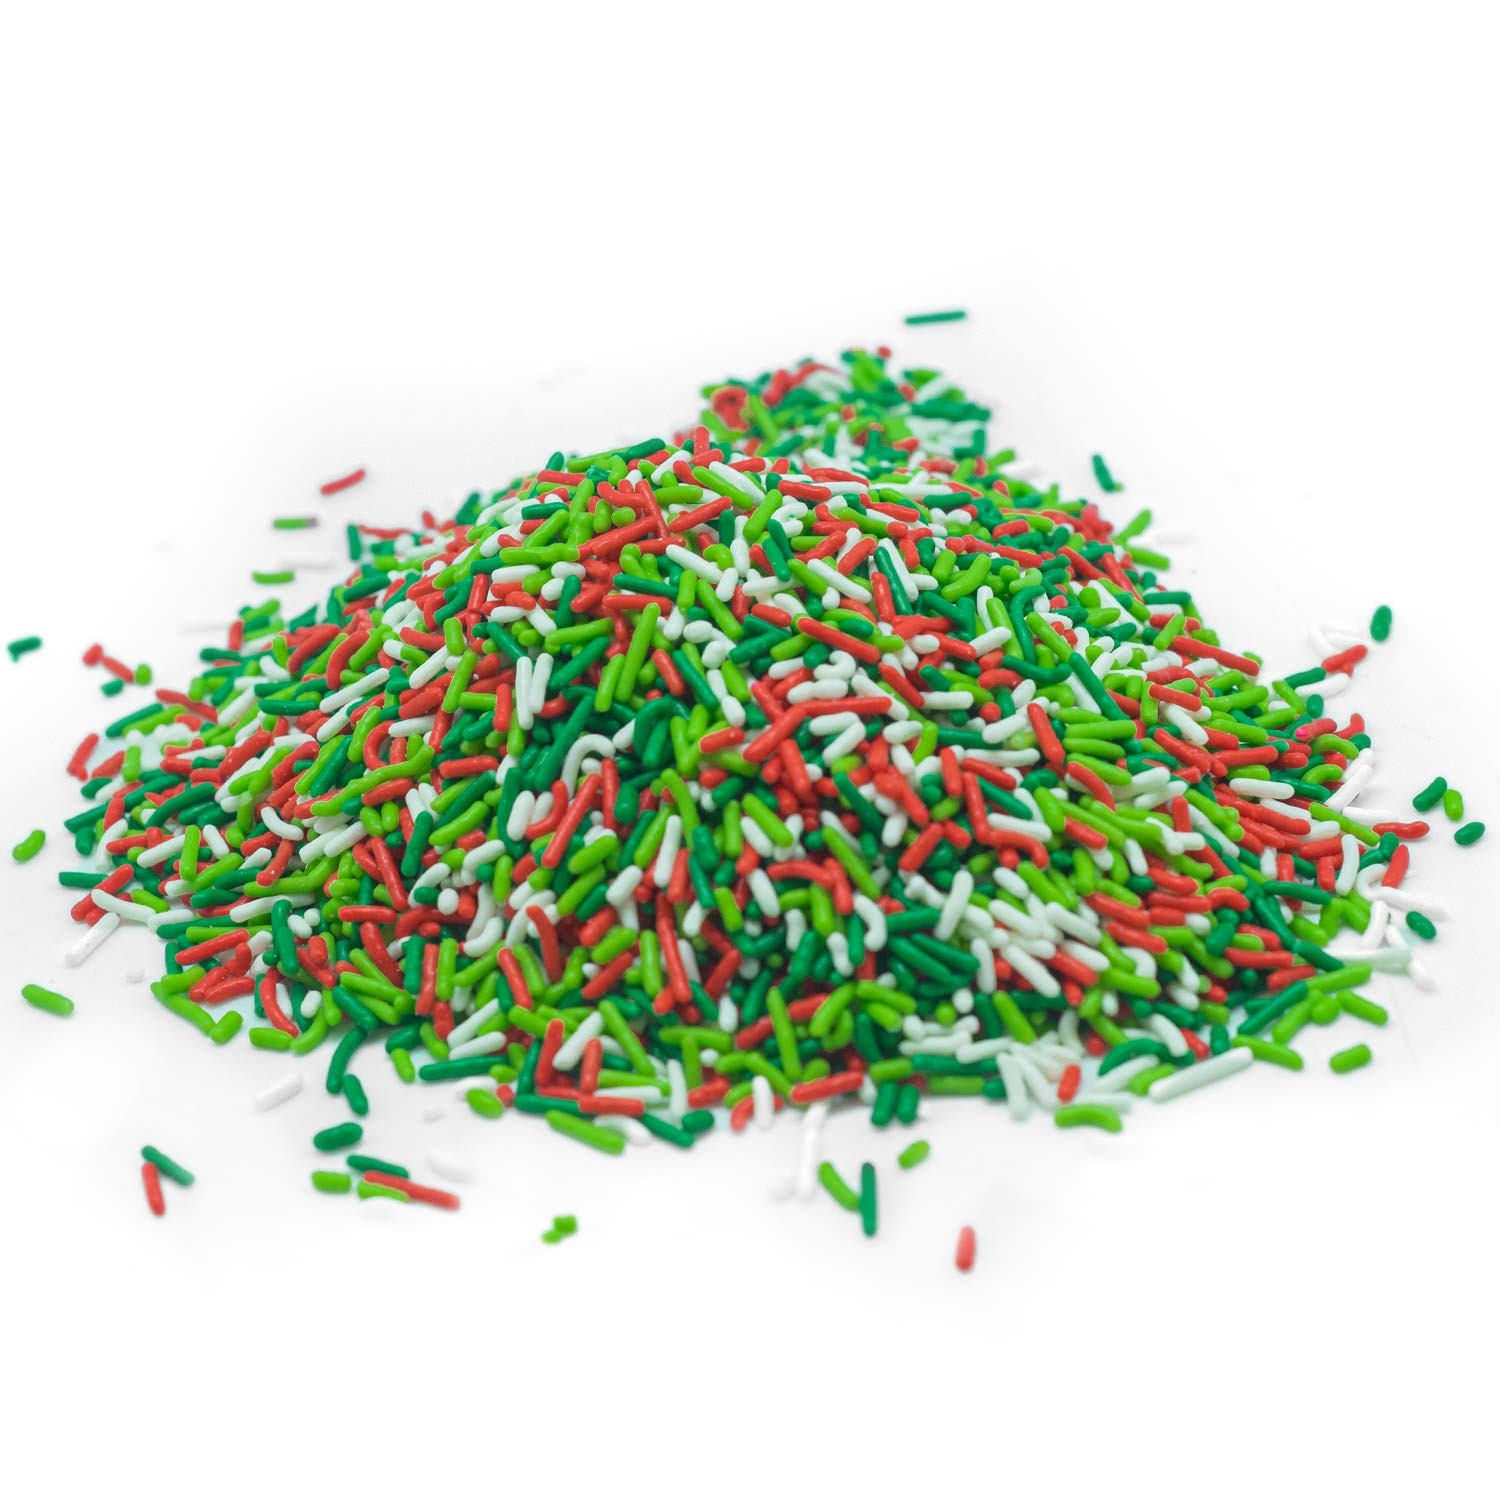
Item Name: Mistletoe Magic Sprinkle Mix - 8 oz Resealable Stand Up Candy Bag - Christmas Themed Sprinkle Topping - Bulk Holiday Sprinkles for Baking and Desserts
Bullet Point 1: No need to hang this mistletoe this Christmas. Sprinkle a little love on your tasty creations with Mistletoe Magic Sprinkle Mix. This resealable stand up candy bag contains 8 ounces of sprinkles in mistletoe colors including greed, lime, white, and red.
Bullet Point 2: Sprinkles should be as colorful as the season you're celebrating. Sprinkle these on desserts you're serving at a Christmas party, holiday party, office party, baby shower, wedding shower, anniversary party, or bake sale.
Bullet Point 3: Know someone who loves spending time in the kitchen? These magical sprinkles make a great gift for anyone who loves baking, cooking, cake decorating, cupcake decorating, pastries, or building gingerbread houses.
Bullet Point 4: Don't just sprinkle a little love on desserts with frosting. Mistletoe Magic is a great topper for desserts like ice cream, floats, cookies, and even as edible decoration for your gingerbread or cookie building kits.
Bullet Point 5: Christmastime isn't the same without a little mistletoe. This bulk candy bag is the perfect way to make sure you have enough baking supplies for all your tasty creations!
Product Description: No need to hang this mistletoe this Christmas. Sprinkle a little love on your tasty creations with Mistletoe Magic Sprinkle Mix. This resealable stand up candy bag contains 8 oz of sprinkles in mistletoe colors including greed, lime, white, and red. Sprinkles should be as colorful as the season you're celebrating. Sprinkle these on desserts you're serving at a Christmas party, holiday party, office party, baby shower, wedding shower, anniversary party, or bake sale. Know someone who loves spending time in the kitchen? These magical sprinkles make a great gift for anyone who loves baking, cooking, cake decorating, cupcake decorating, pastries, or building gingerbread houses. Don't just sprinkle a little love on desserts with frosting. Mistletoe Magic is a great topper for desserts like ice cream, floats, cookies, and even as edible decoration for your gingerbread or cookie building kits. Christmastime isn't the same without a little mistletoe. This bulk candy bag is the perfect way to make sure you have enough baking supplies for all your tasty creations!
Value: 1.0
Unit: Count

Price: 12.99